Smoke ring

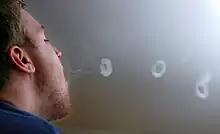
Man blowing smoke rings

A smoker may produce rings by taking smoke into their mouth and expelling it with a tongue flick, by closing the jaw, tapping the cheek, or producing a sudden burst of air with the lungs and throat. The smoker may also use any of those methods to blow into a cloud of smoke outside their mouth.